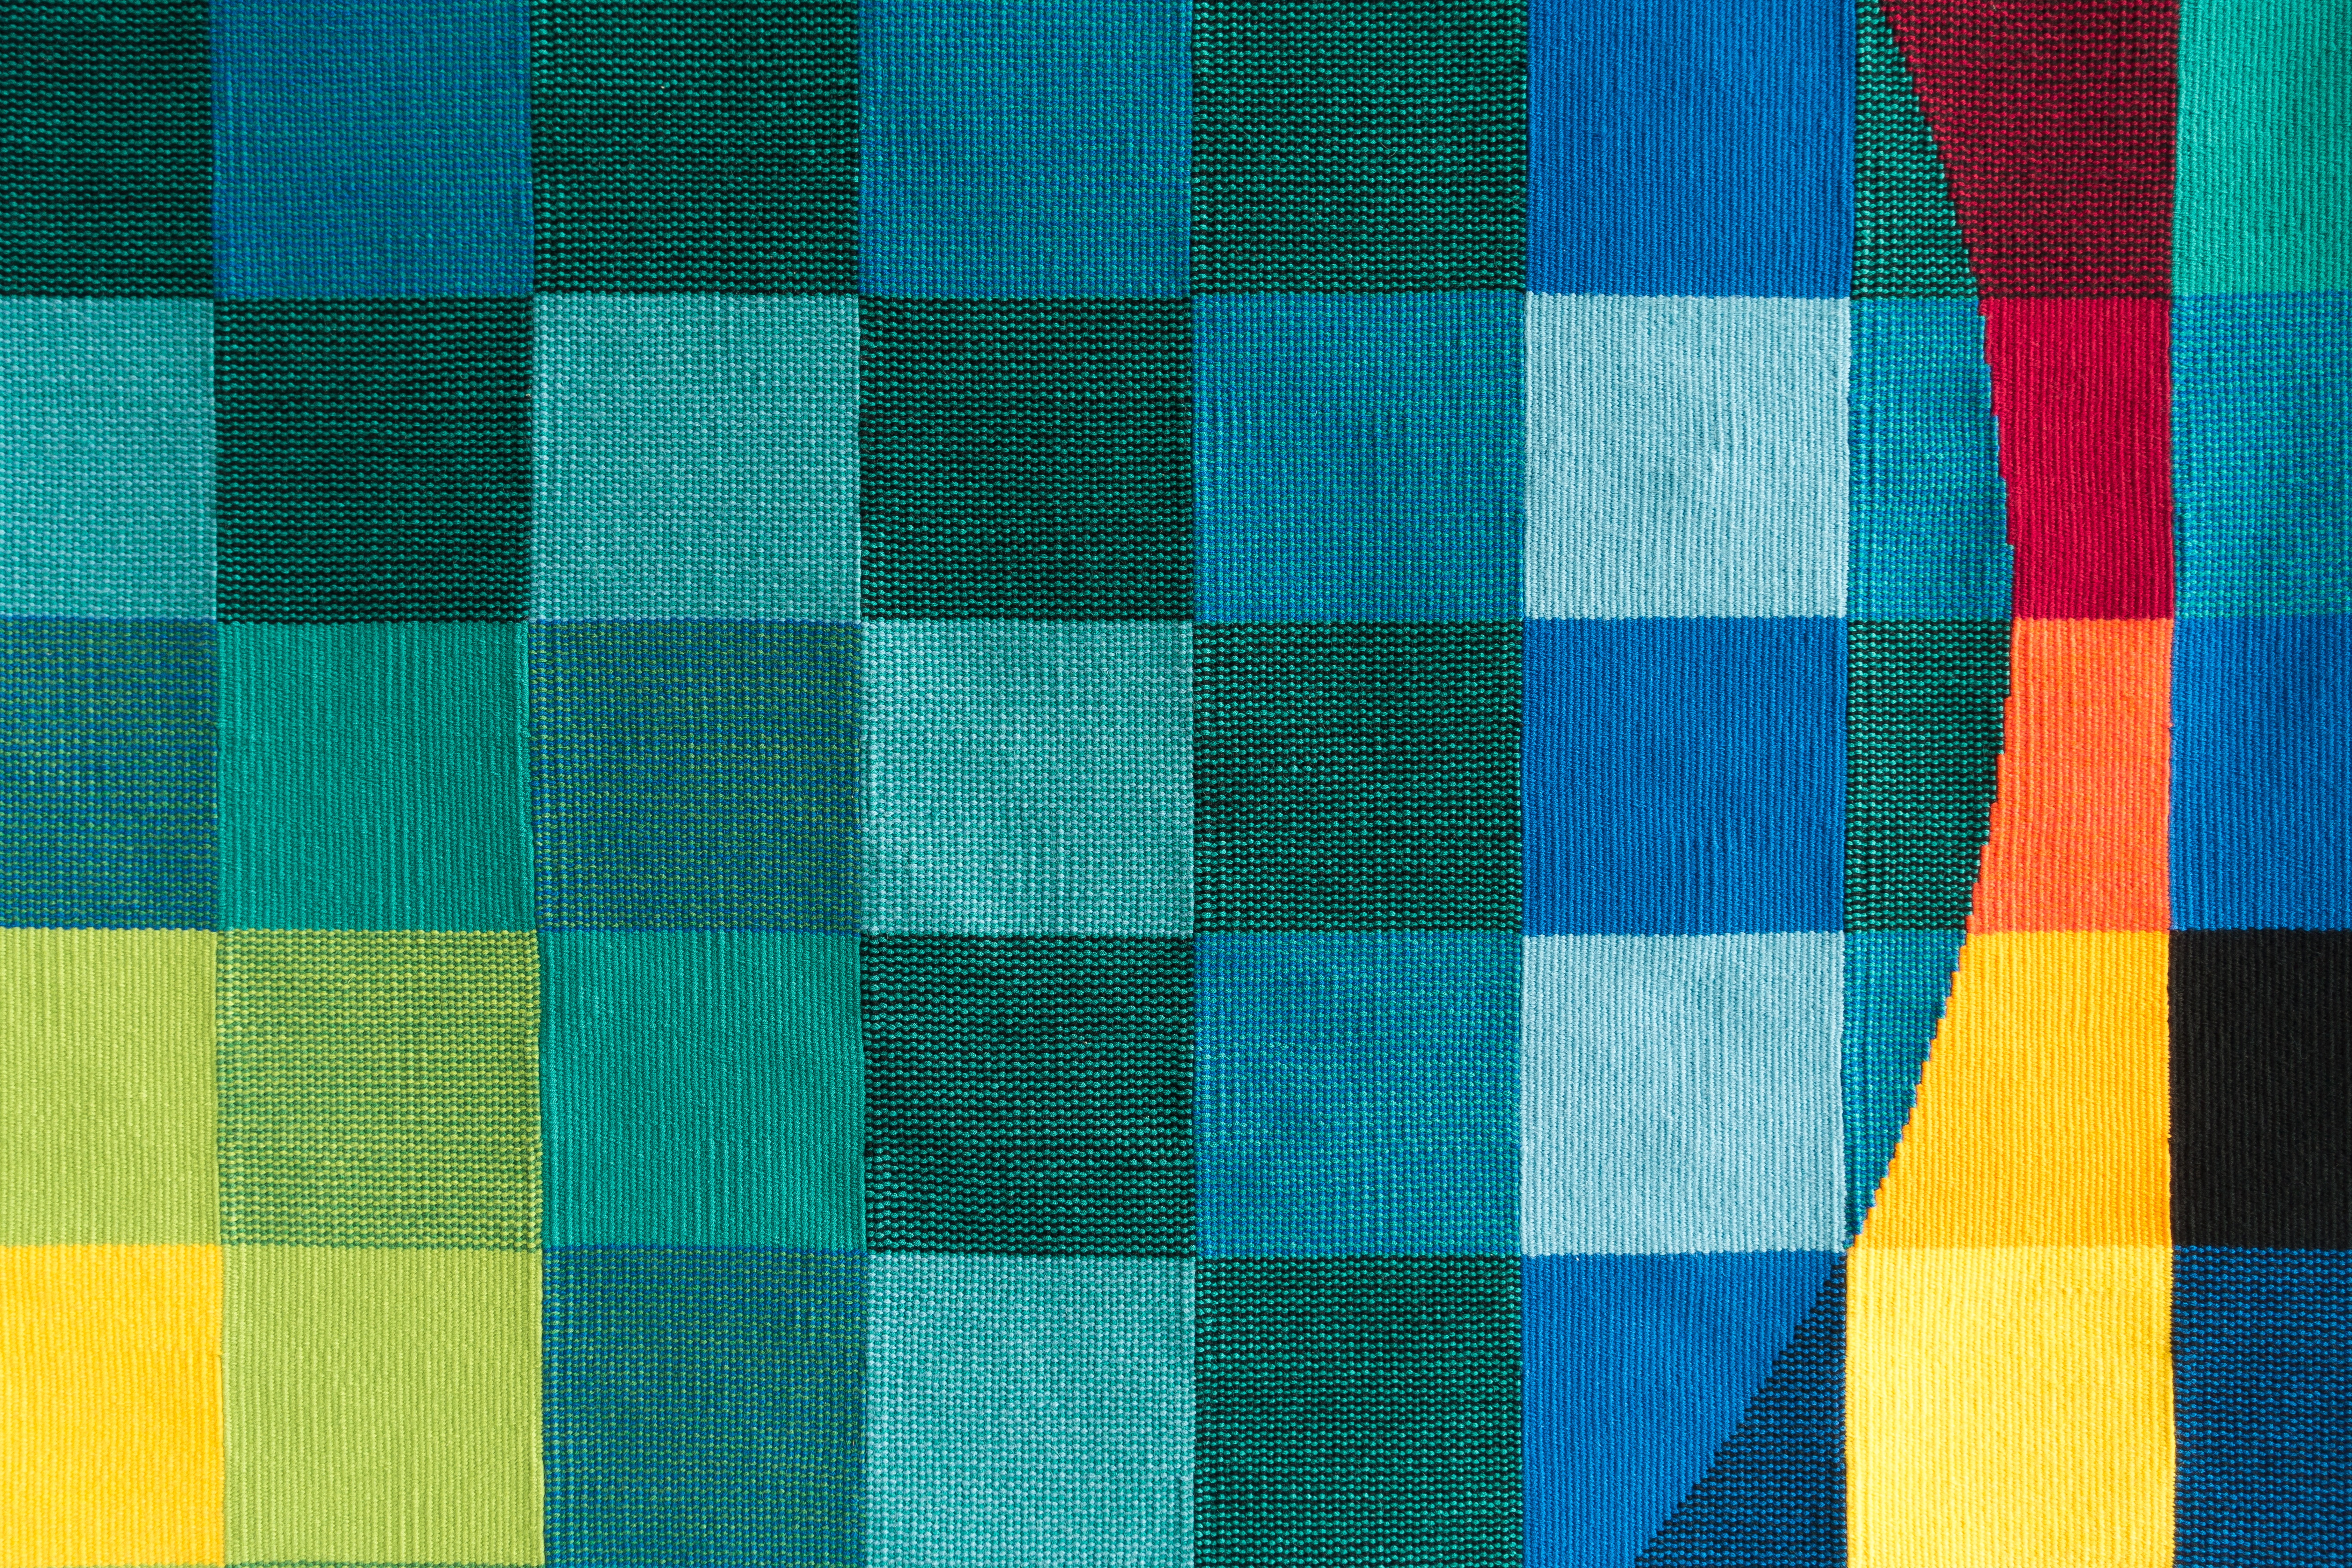
abstract, structure, orange, pattern, green, red, geometry, color, square, blue, black, yellow, material, circle, quilt, textile, art, district, background, turquoise, creativity, design, composition, detail, tapestry, artists, form, about, quilting, color gradation, herbert baker, chromatic